Question: Please indicate a possible affordance area of the sit_on_bench that can be used for sitting on
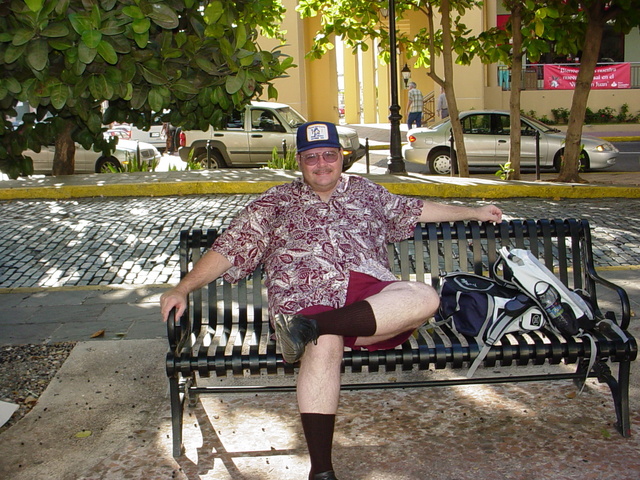
Answer: [166.5, 311, 637.5, 376]